Barros Luco

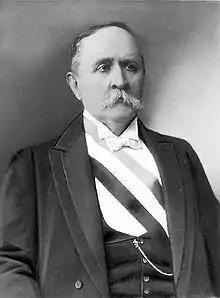
Ramón Barros Luco, after whom the sandwich is named

Barros Luco is a hot sandwich in Chile that includes beef and melted cheese in one of several types of bread. The sandwich is named after Chilean president Ramón Barros Luco, who served as president of Chile from 1910 to 1915. The sandwich was created in the restaurant of the National Congress of Chile, where Barros Luco always asked for this sandwich. Other sources point to Confitería Torres as the place where the sandwich was created.